Geumtapsa

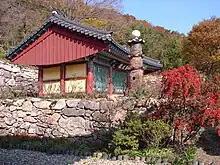
One of the worship halls at Geumtapsa at the base of Mount Cheondeung

Geumtapsa or Geumtap Temple (Heavenly-Lantern Mountain Golden-Pagoda Temple), a Korean Buddhist Temple, is located at the base of Cheondeungsan (mountain) in Podu-myeon (township), Goheung-gun (county), Jeollanam-do (province), South Korea. The temple is known for being a Bhikkhuni (Buddhist nun) refuge and is affiliated with the Jogye Order of Korean Buddhism.